Schemes in Antiques

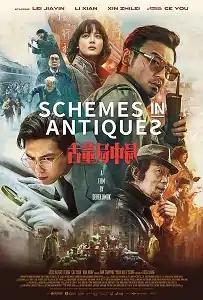
Theatrical release poster

Schemes in Antiques is a 2021 adventure, suspense film based on Ma Boyong's novel title, "Antique Bureau Central Bureau", directed by Derek Kwok and produced by Han Sanping. The film stars Lei Jiayin, Li Xian, Xin Zhilei and Ge You. The movie tells of a dispute in the cultural relics circle caused by the return of a Buddha head by the Japanese Kido family.